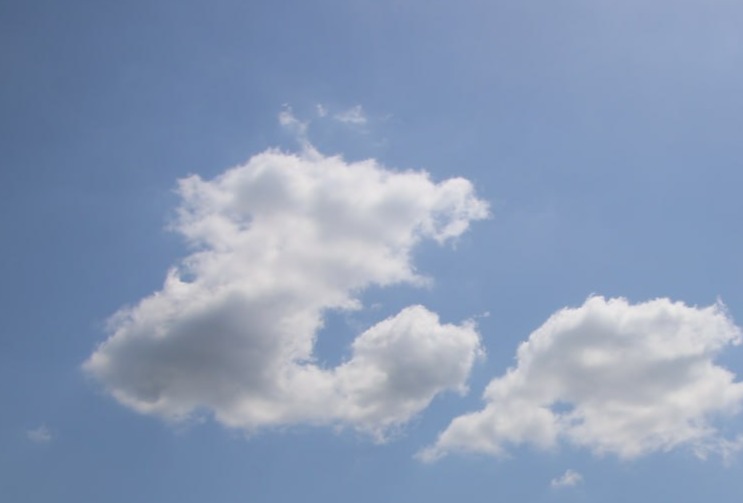
Cloud type: Cumulus